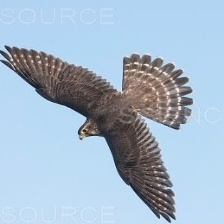
Species: MERLIN
Scientific name: FALCO COLUMBARIUS